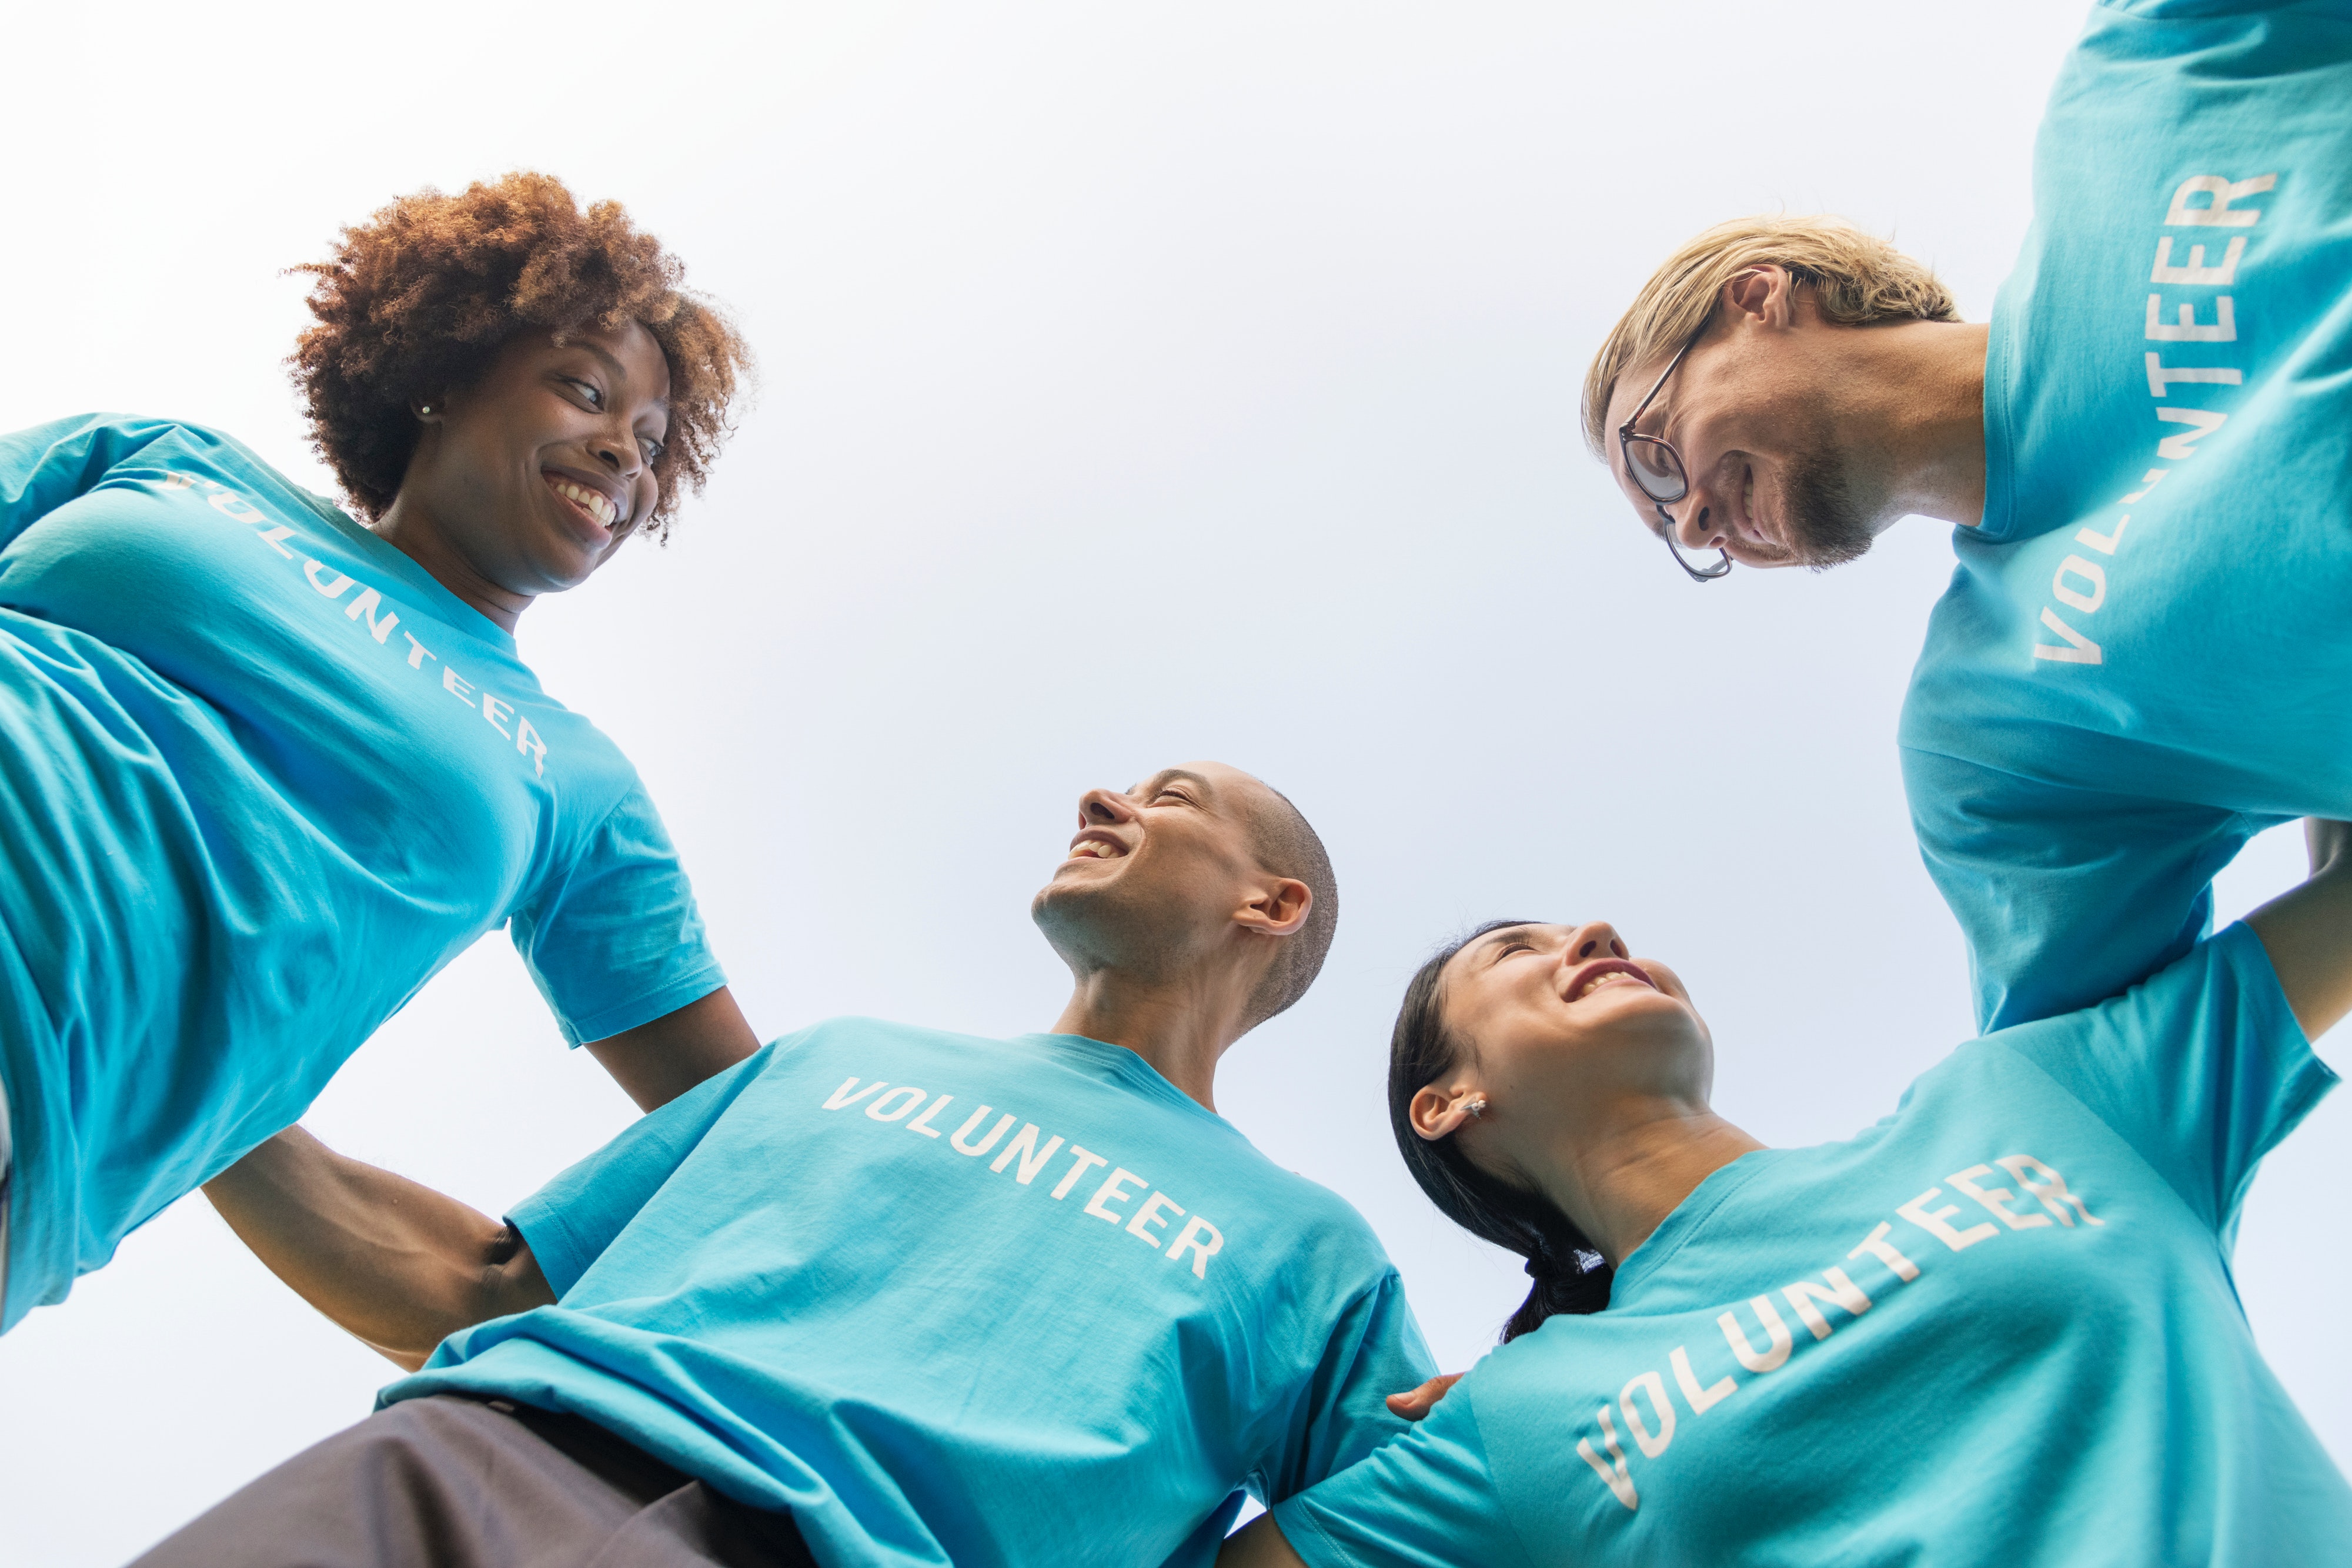
blue, team, youth, arm, leisure, team sport, sports, fun, joint, competition